Battle of Hegra Fortress

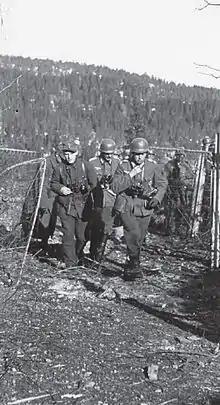
"Hauptmann" Giebel entering the fortress gates to accept the Norwegian surrender

News came in over the radio on 2 May of the Allied retreat from the Åndalsnes area, that the Germans had seized control of the Dovre Line from Dombås to Støren, and of the surrender of the Norwegian 4th Brigade in Western Norway. This came on top of increasing supply problems, with the bread supply already having run out on 30 April. The next day, 3 May, the garrison started destroying its artillery ammunition in preparation for surrender. The three Swedish volunteers that had endured the siege with the Norwegians were released from their duties and guided across the mountains to the Swedish border by a ski patrol. During the day, a radio message from Colonel Ole Berg Getz—the Norwegian commander in the Trøndelag area—was broadcast. Getz had surrendered his forces in Nord-Trøndelag and advised all Norwegian forces in Trøndelag to lay down their arms as the situation had become hopeless after the British retreat from the southern parts of Norway. The decision to surrender Trøndelag had been influenced by Neville Chamberlain's radio message that day announcing the end of the Allied campaign in Southern Norway. On 4 May, destruction of radios, machine guns, carbines and other small arms was initiated and ski patrols were sent out carrying loads of important documents. By 13:50 that day confirmation of Colonel Getz's capitulation was received and the destruction of the fortress's artillery began.